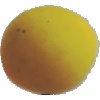
Label: Peach 2